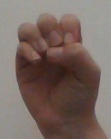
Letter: ha